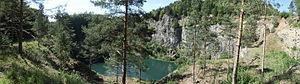
Le Höwenegg est un complexe volcanique d'Allemagne situé à trois kilomètres au sud d’Immendingen, dans l’arrondissement de Tuttlingen. L'altitude de ce dôme basaltique, autrefois de 812 mètres, n'est plus que 798 mètres depuis la destruction des châteaux forts et du sommet de la colline pour l'exploitation d'une carrière. C'est un des volcans les plus septentrionaux du massif de l’Hegau.